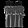
Label: Shirt